Valencia History Museum

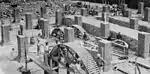
Construction of deposit (El Collado, 1932)

The Valencia History Museum (MhV) was established by a resolution of the Commission of Government of the Valencia City Council on 12 January 2001. Its mission is to showcase the history of the city, from its origins to the present day, through elements of Valencia's archaeological, artistic, and cultural heritage.